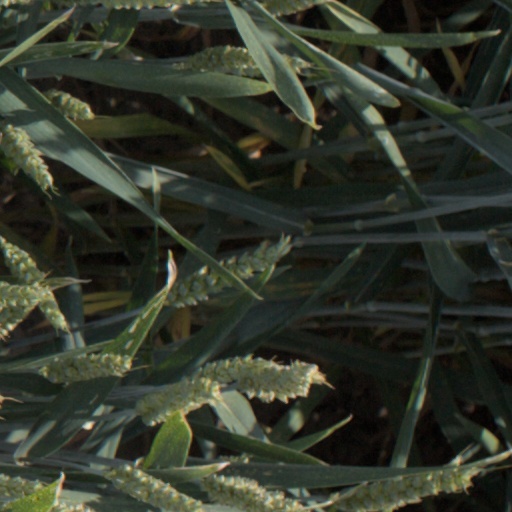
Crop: wheat